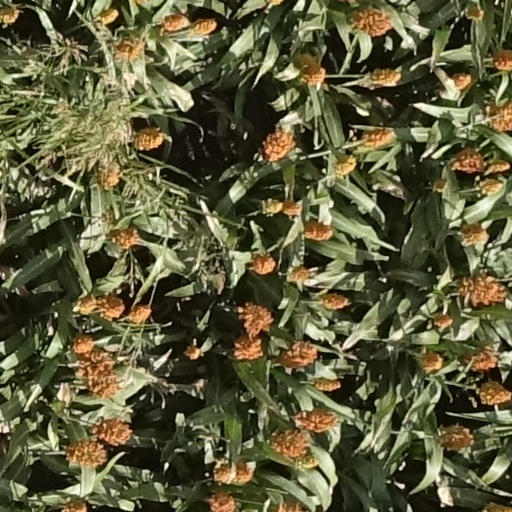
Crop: sorghum